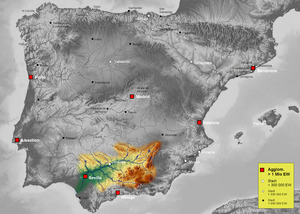
Située à l'extrémité méridionale de la péninsule Ibérique, l'Andalousie occupe une superficie de 87 268 km², qui en fait la deuxième communauté autonome espagnole la plus vaste après la Castille et León. Elle s'étend sur tout le sud du pays, et possède des côtes sur l'océan Atlantique et la mer Méditerranée.
Cet article recense les cours d'eau les plus longs d'Espagne.